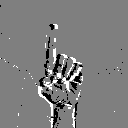
ASL letter: d